Camp Hill railway station

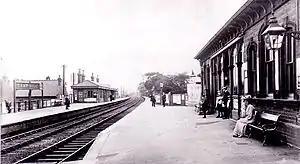

Camp Hill railway station was the name of a series of successive railway stations in Camp Hill, Birmingham on the Birmingham and Gloucester Railway.